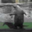
Label: otter